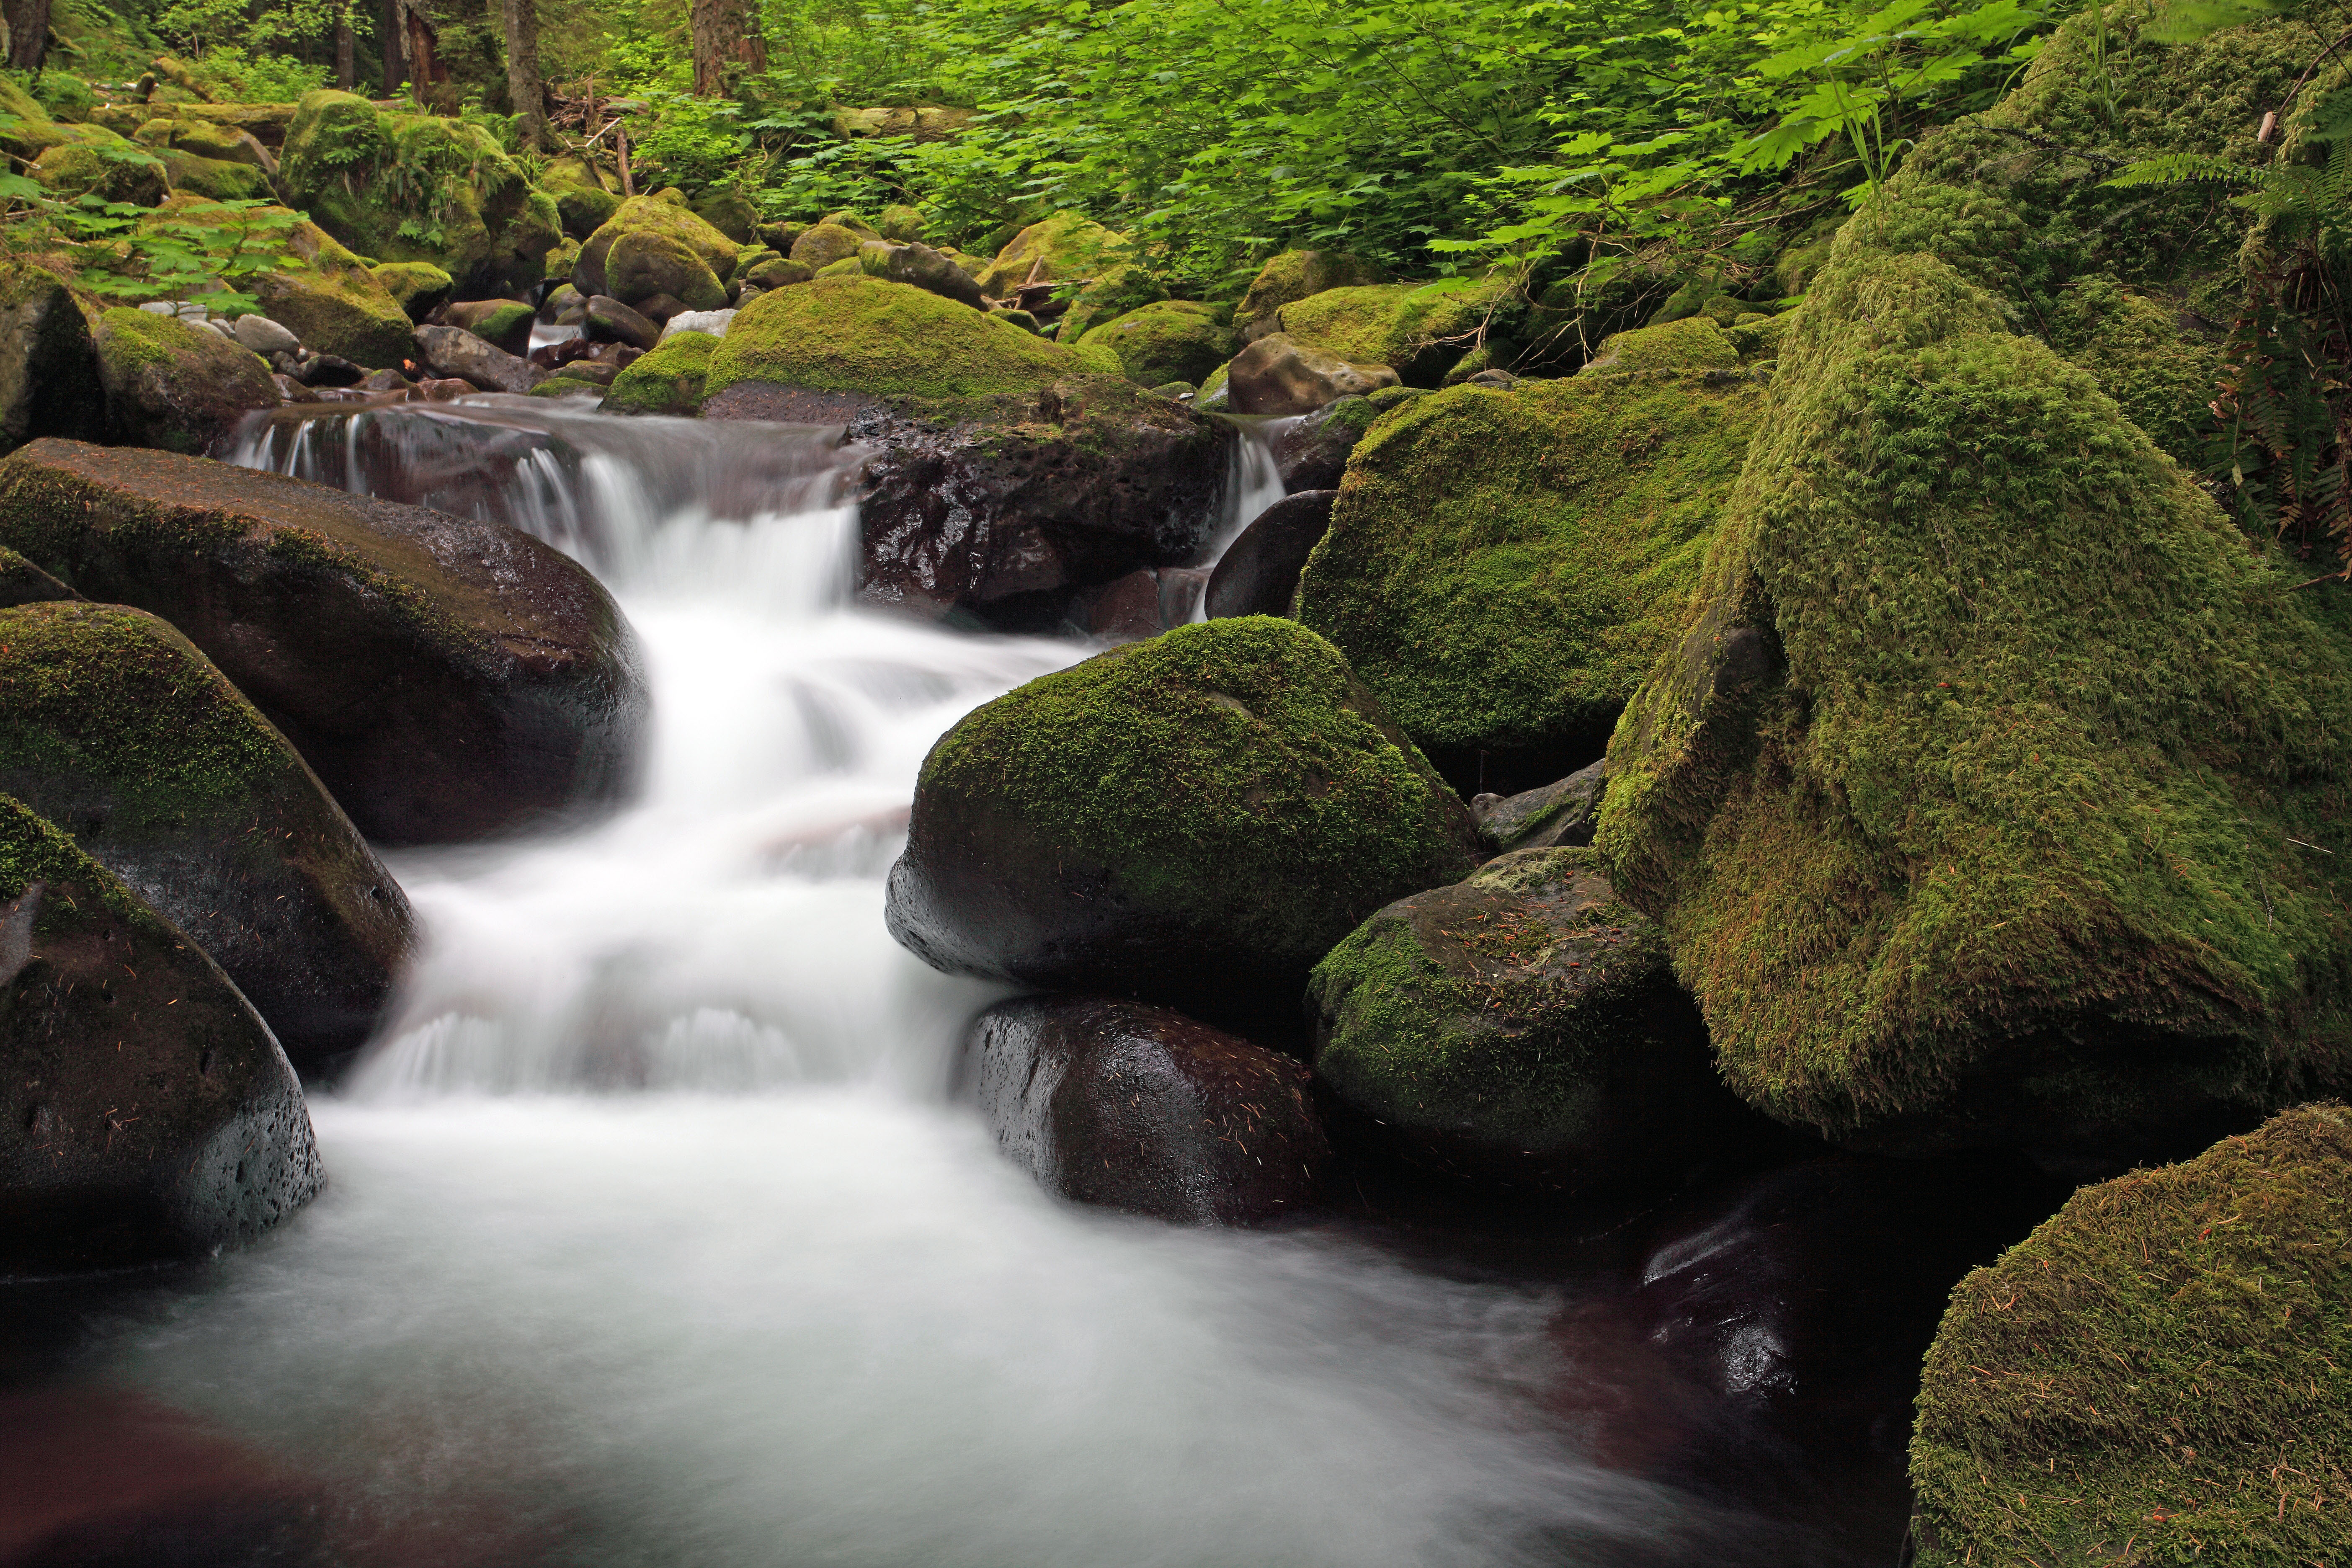
landscape, water, nature, forest, rock, waterfall, creek, wilderness, leaf, river, valley, moss, stream, brook, green, autumn, canon, rapid, gorge, body of water, rocks, long, eos, exposure, rainforest, mark, ii, 5d, water feature, watercourse, oregon, columbia, ian, sane, multnomah, landform, geographical feature